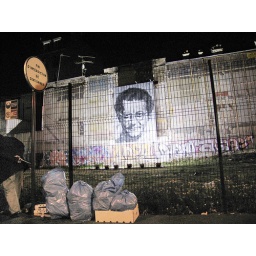
France 2006Paris: In La Goutte d'Or, a museum in the street by night.Coluche on the wall of a waste ground